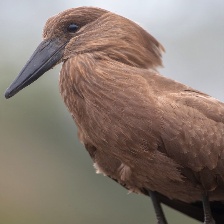
Species: HAMERKOP
Scientific name: SCOPUS UMBRETTA